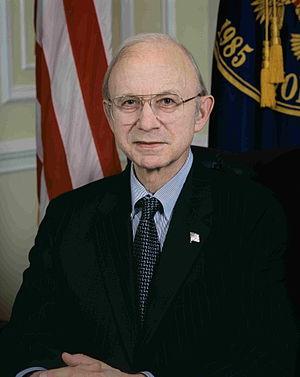
L'archiviste des États-Unis est le chef officiel qui supervise la National Archives and Records Administration. Le premier archiviste, R.D.W. Connor, débuta ses fonctions en 1934, quand le National Archive fut créé par le Congrès américain. Les archivistes étaient alors des subordonnés des autres agences gouvernementales jusqu'à ce que la NARA devienne une agence indépendante le 1ᵉʳ avril 1985. Le 28 juillet 2009, le président Barack Obama a nommé David Ferriero comme 10ᵉ archiviste des États-Unis.
Allen Weinstein était un éducateur, un historien américain et un fonctionnaire fédéral des plusieurs bureaux différents. Il est un des fondateurs du National Endowment for Democracy sous le gouvernement conservateur de Ronald Reagan dans son programme de la « White propaganda ». D'après lui « Une grande partie de ce que nous faisons aujourd’hui, la CIA le faisait clandestinement il y a vingt-cinq ans ».